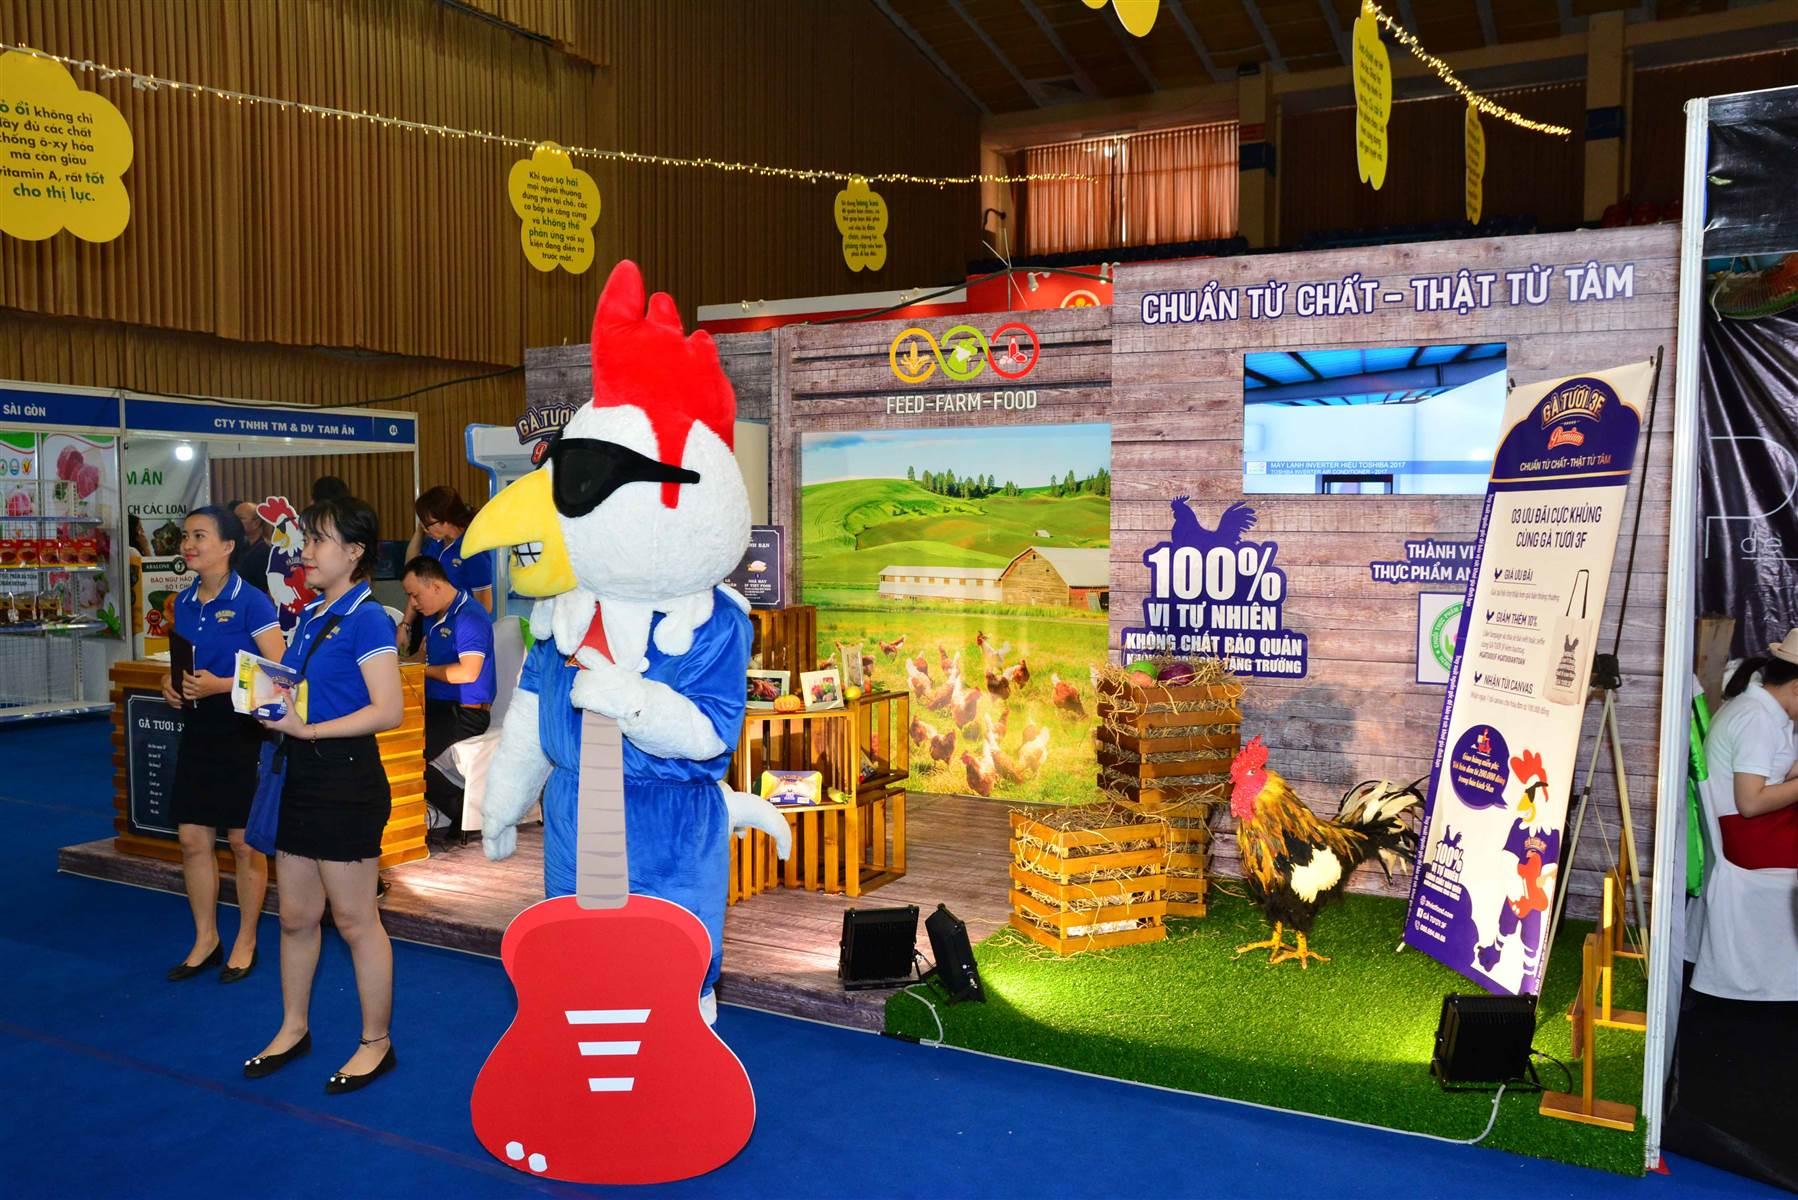
có những người mặc đồ màu xanh dương ở trước và trong quầy